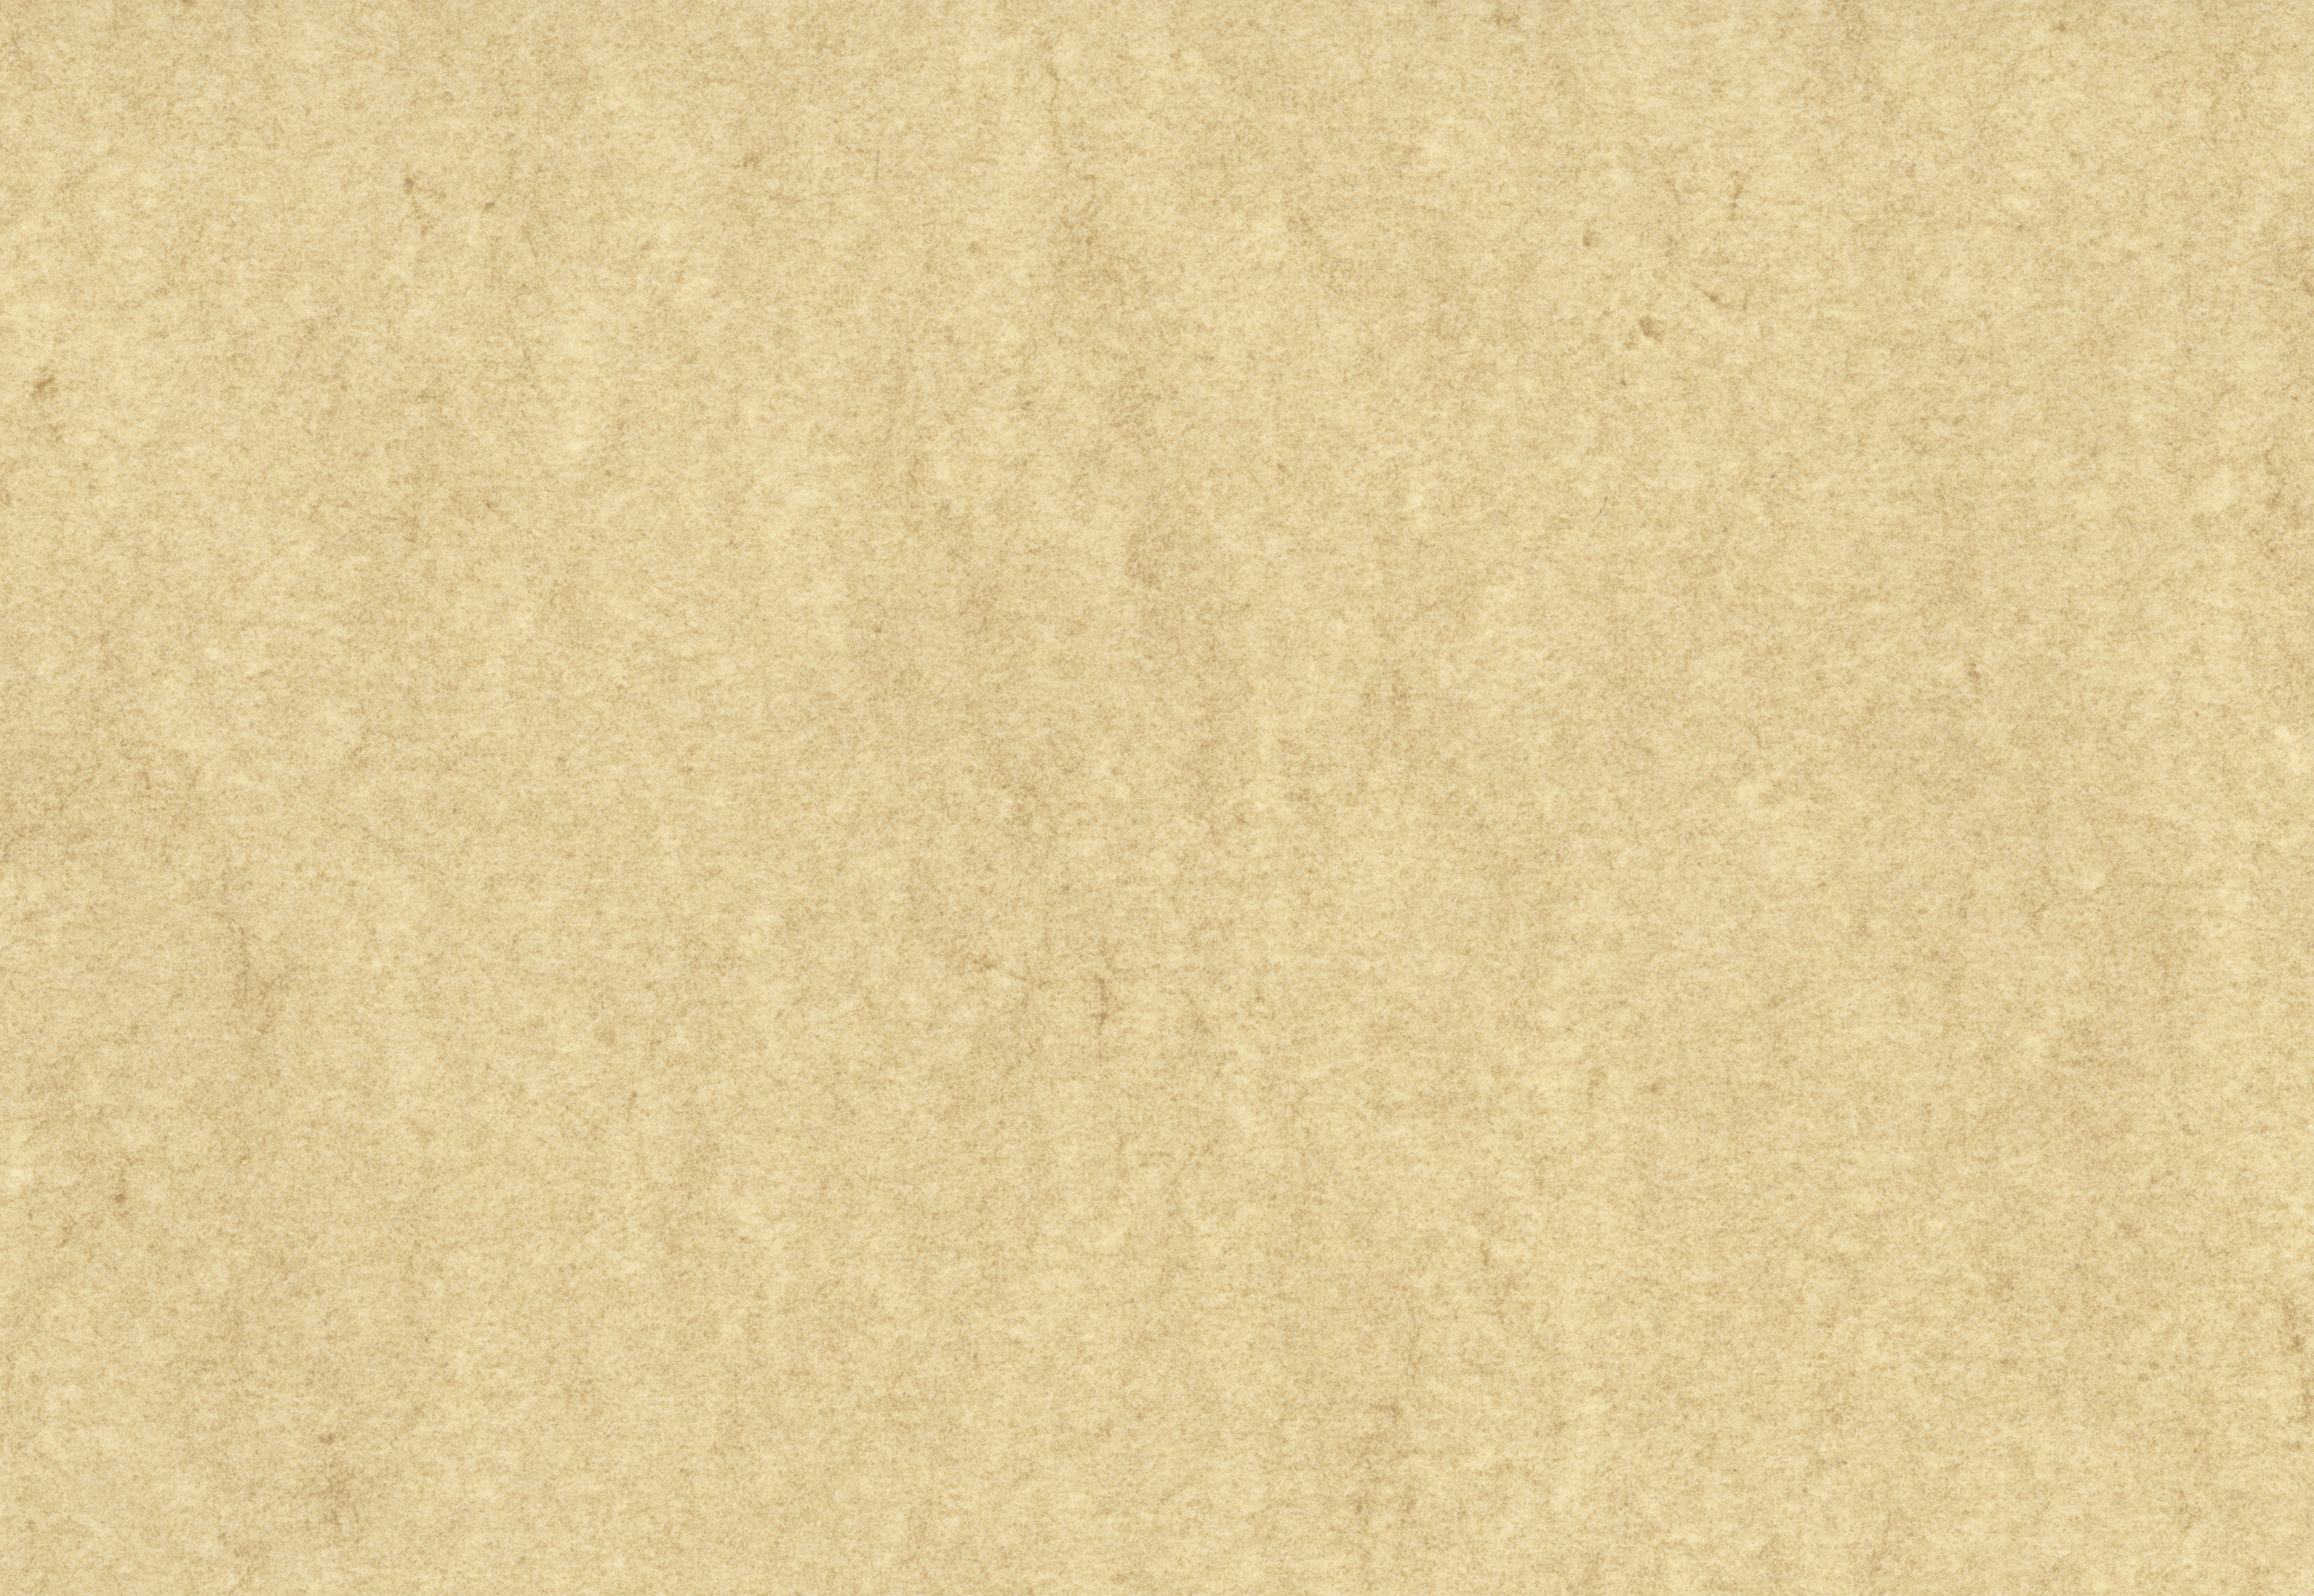
antique, texture, floor, pattern, brown, tile, grunge, yellow, paper, file, material, parchment, worn, background, beige, letters, document, certificate, flooring, paper art, laminate flooring